Park Yong-ho

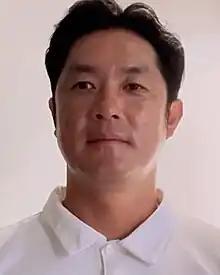
Park in 2023

Park Yong-ho (born March 25, 1981) is a retired South Korean football player who played as a central defender.